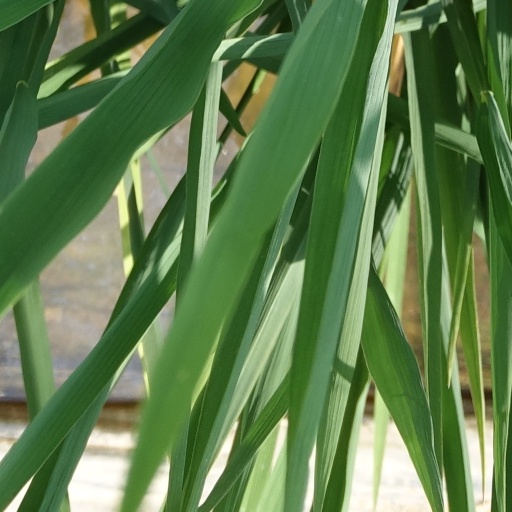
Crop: rice